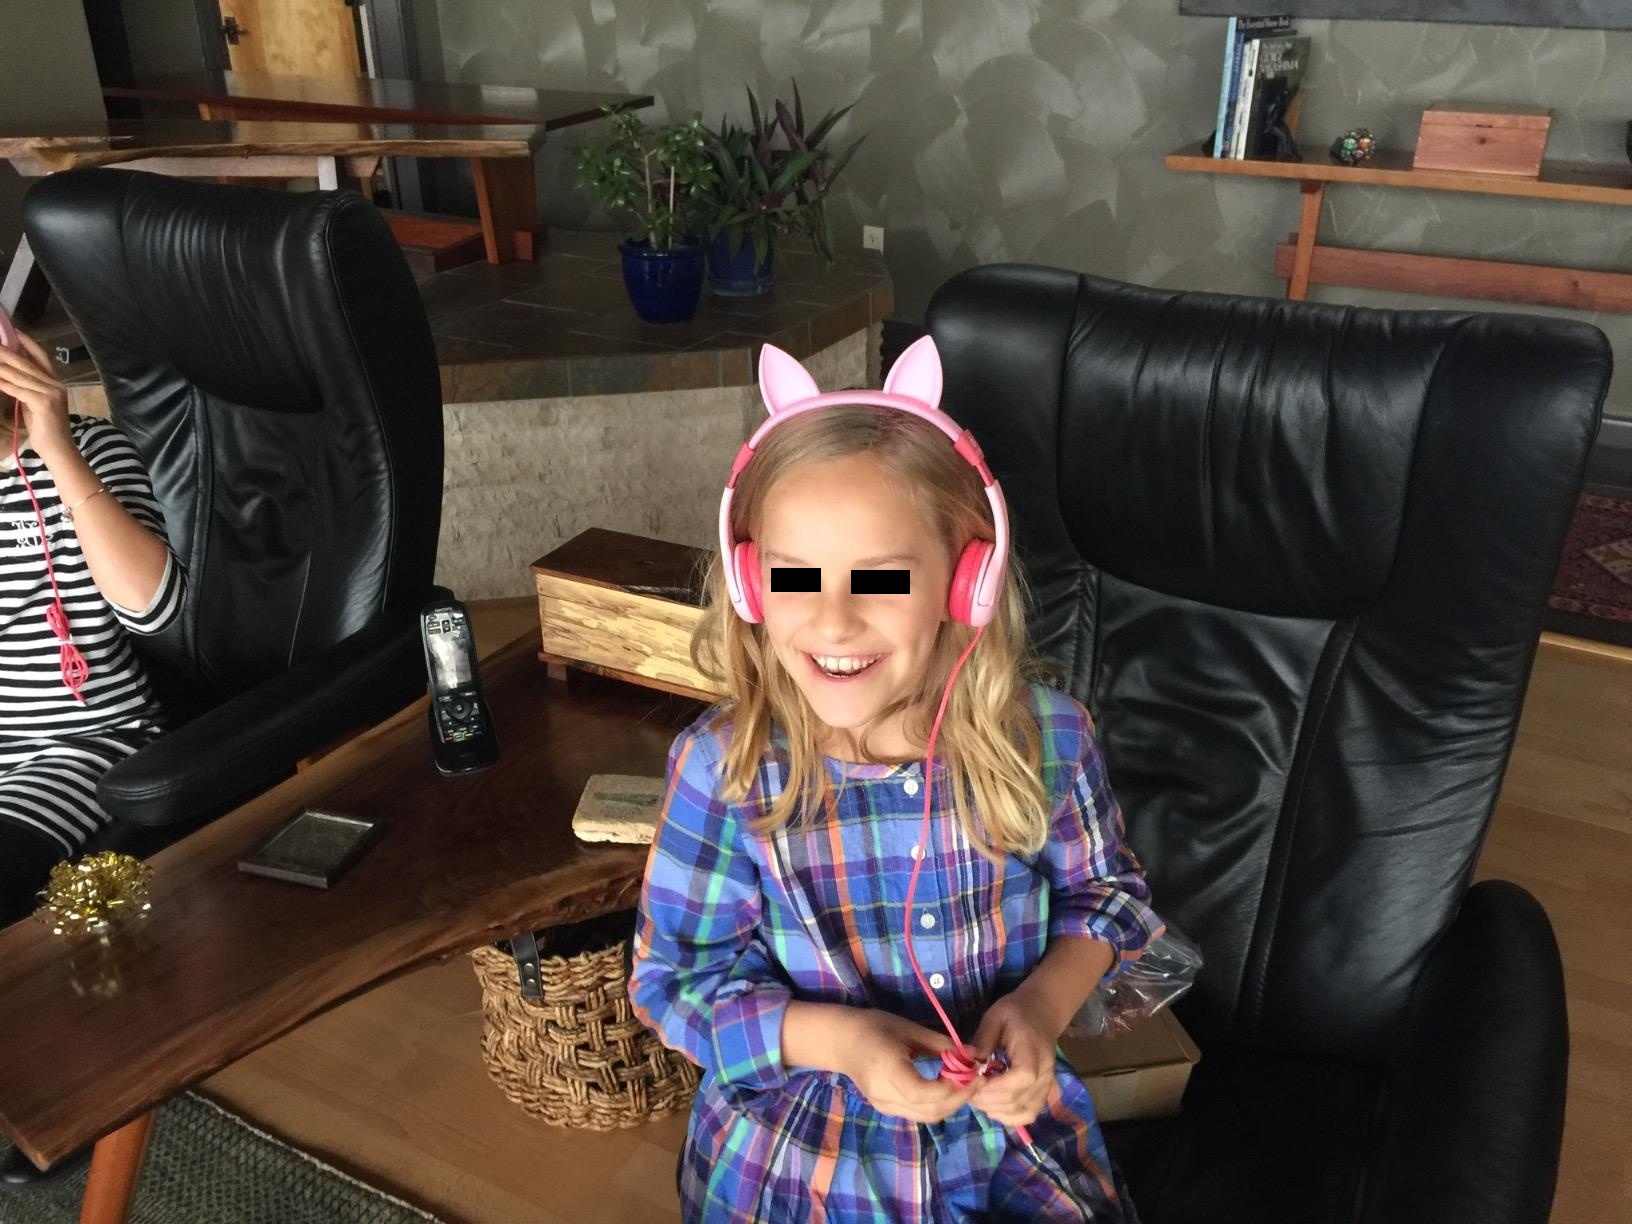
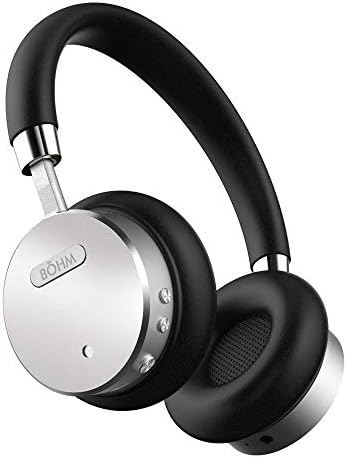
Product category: headphones
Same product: no